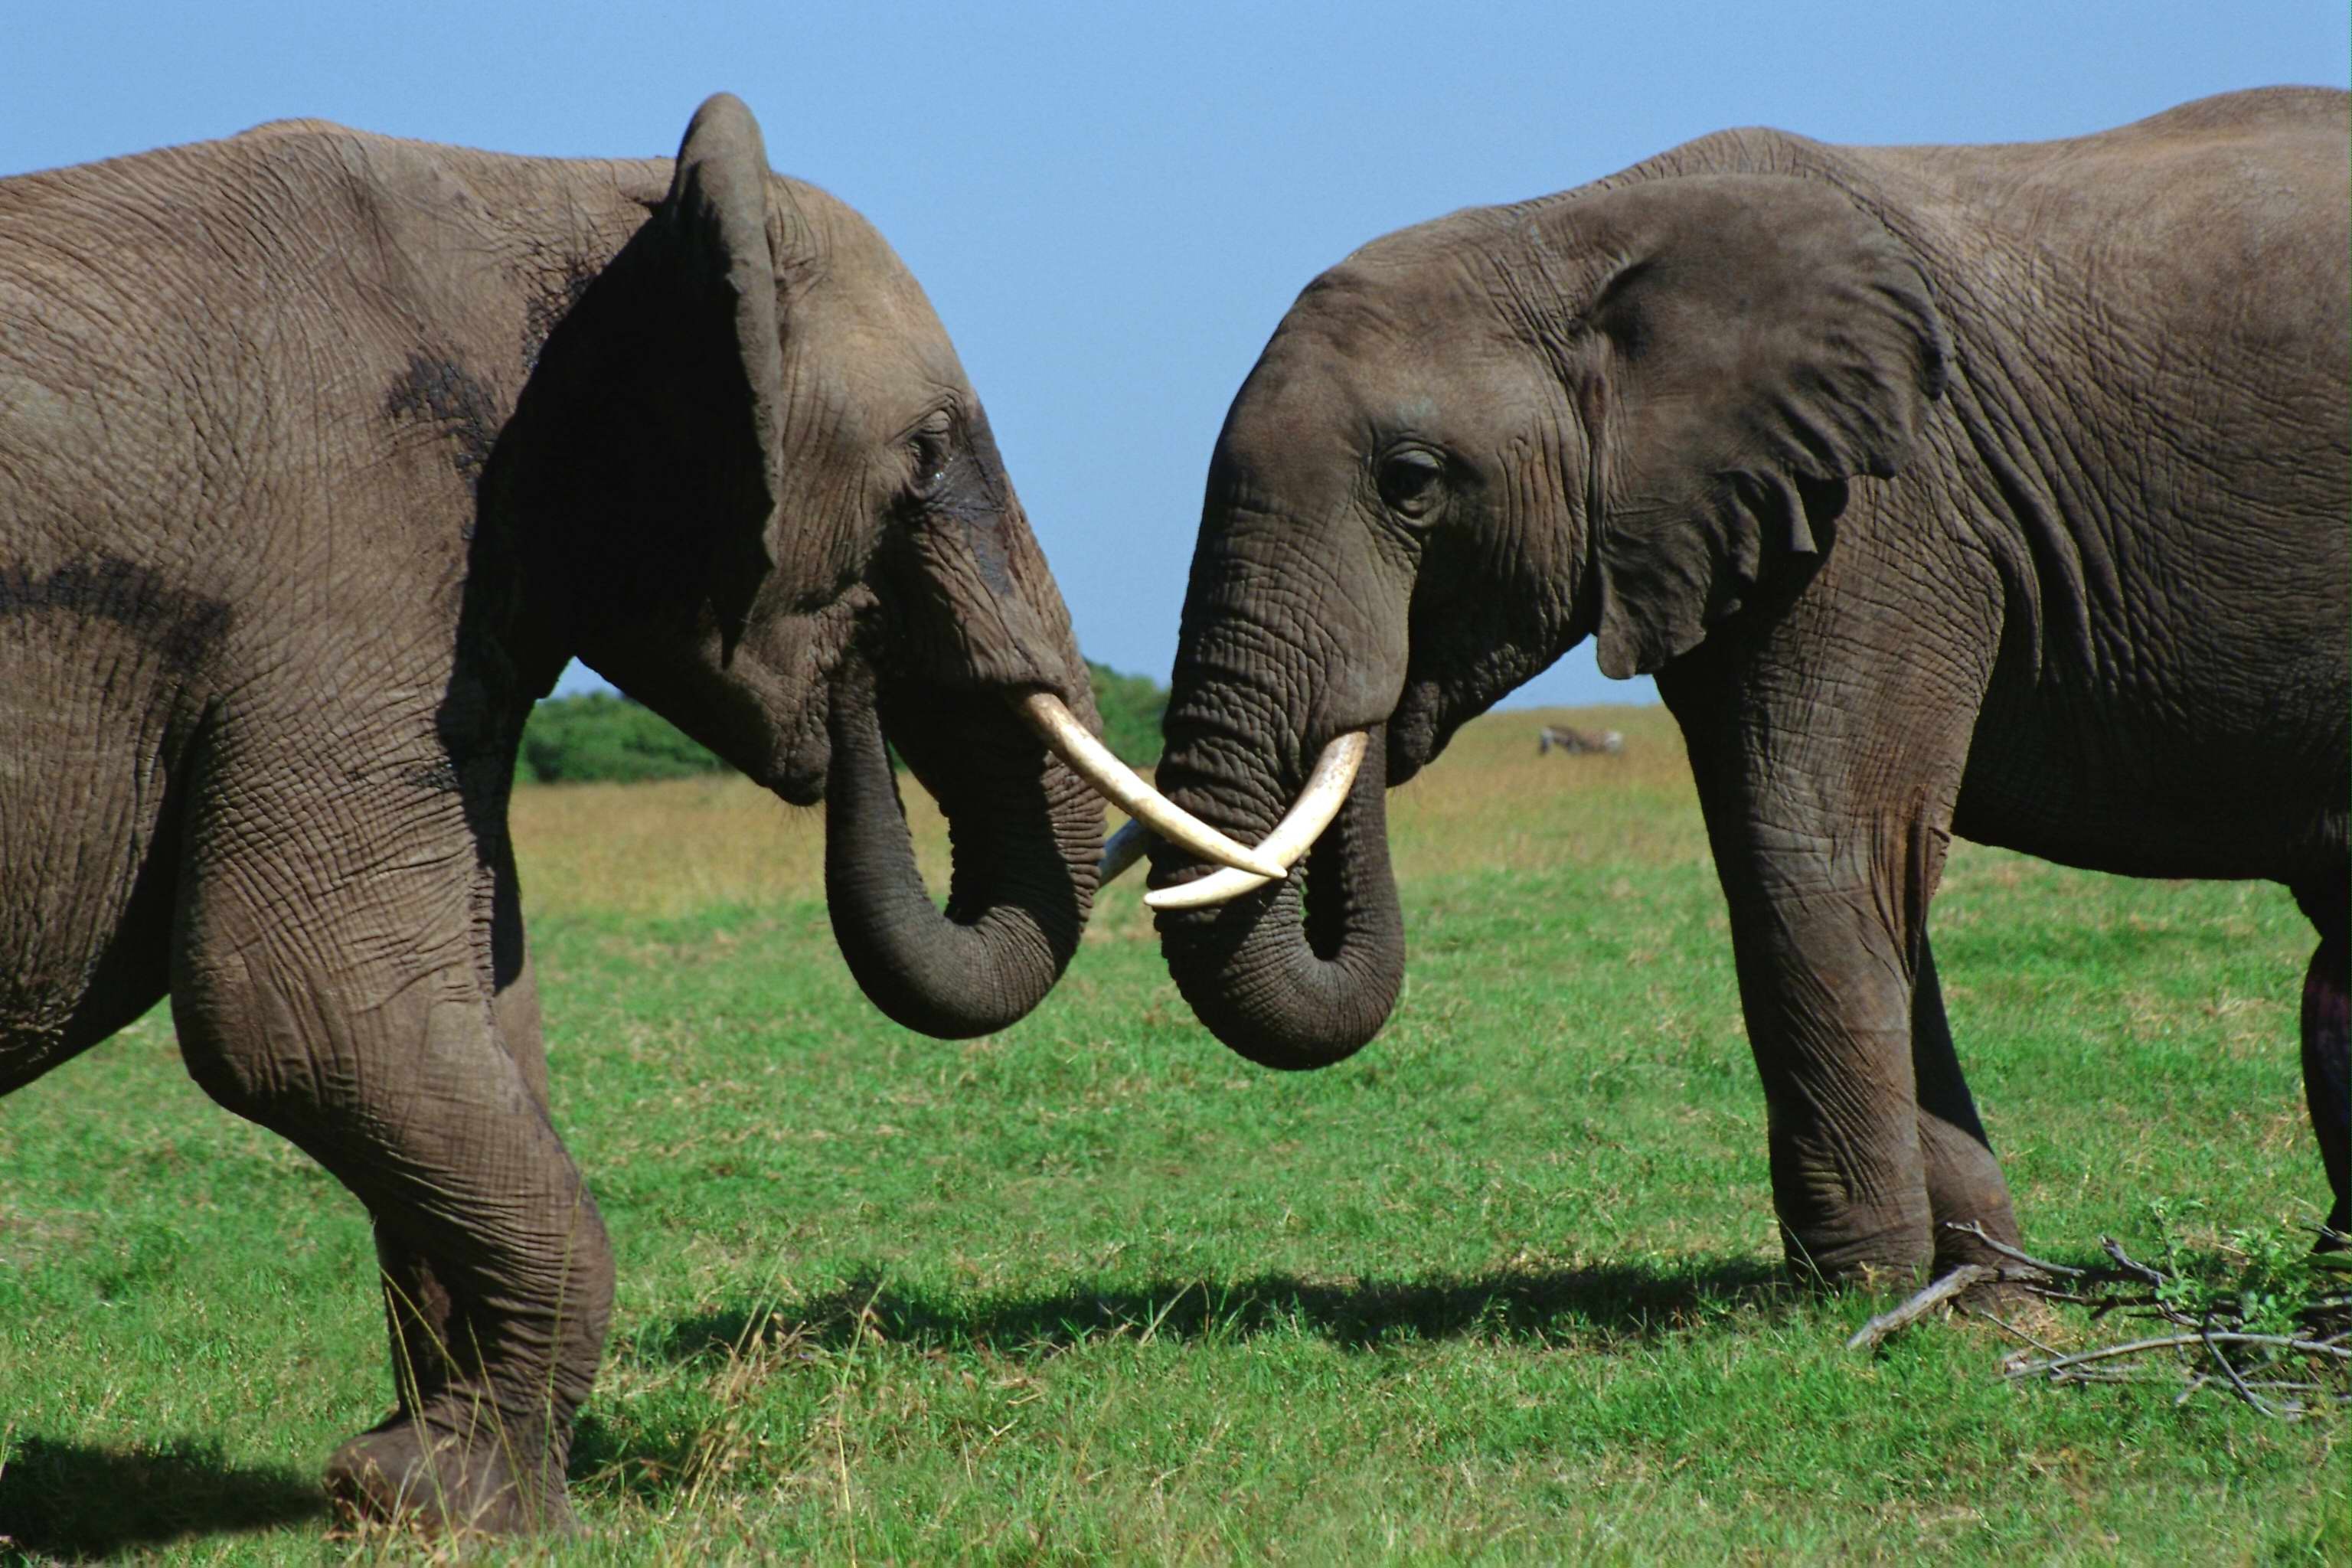
adventure, wildlife, jungle, africa, mammal, fauna, elephant, tusk, fight, bull, animals, vertebrate, safari, indian elephant, african elephant, elephants and mammoths